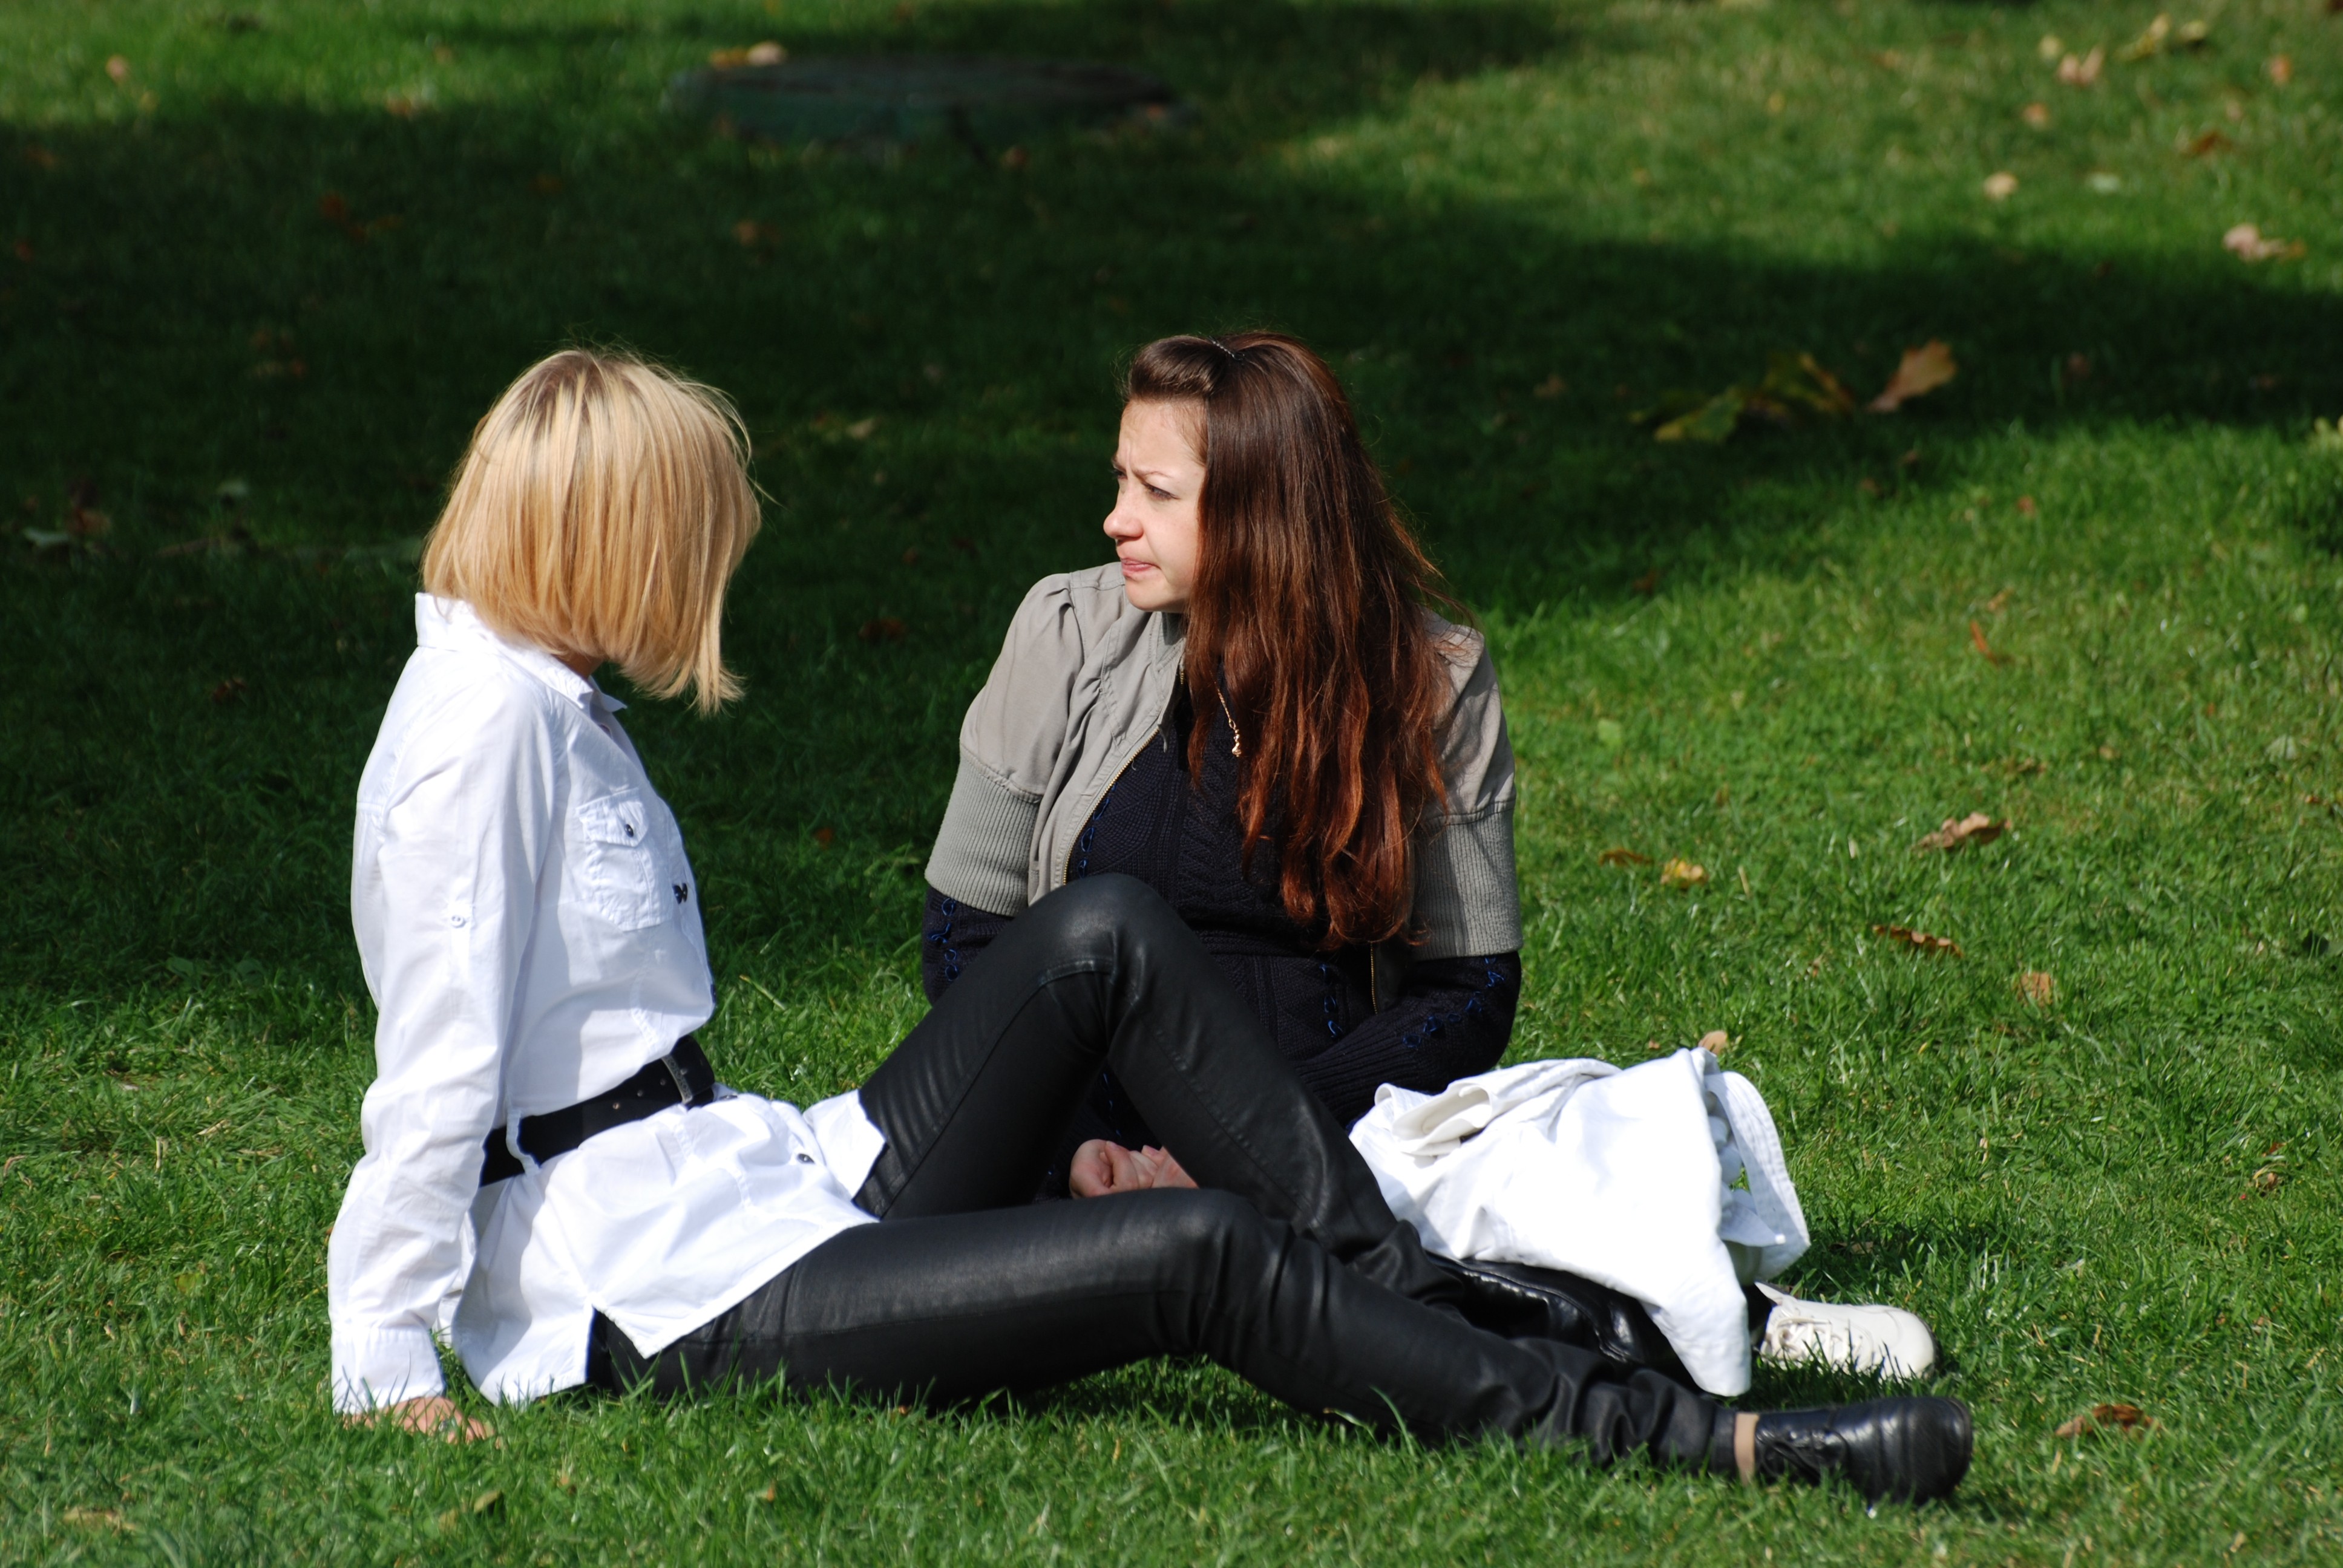
grass, person, people, girl, woman, street, lawn, sitting, romance, child, nikon, lady, candid, girls, women, moscow, russia, d80, moskau, nikond80, moscou, interaction, portrait photography, human positions